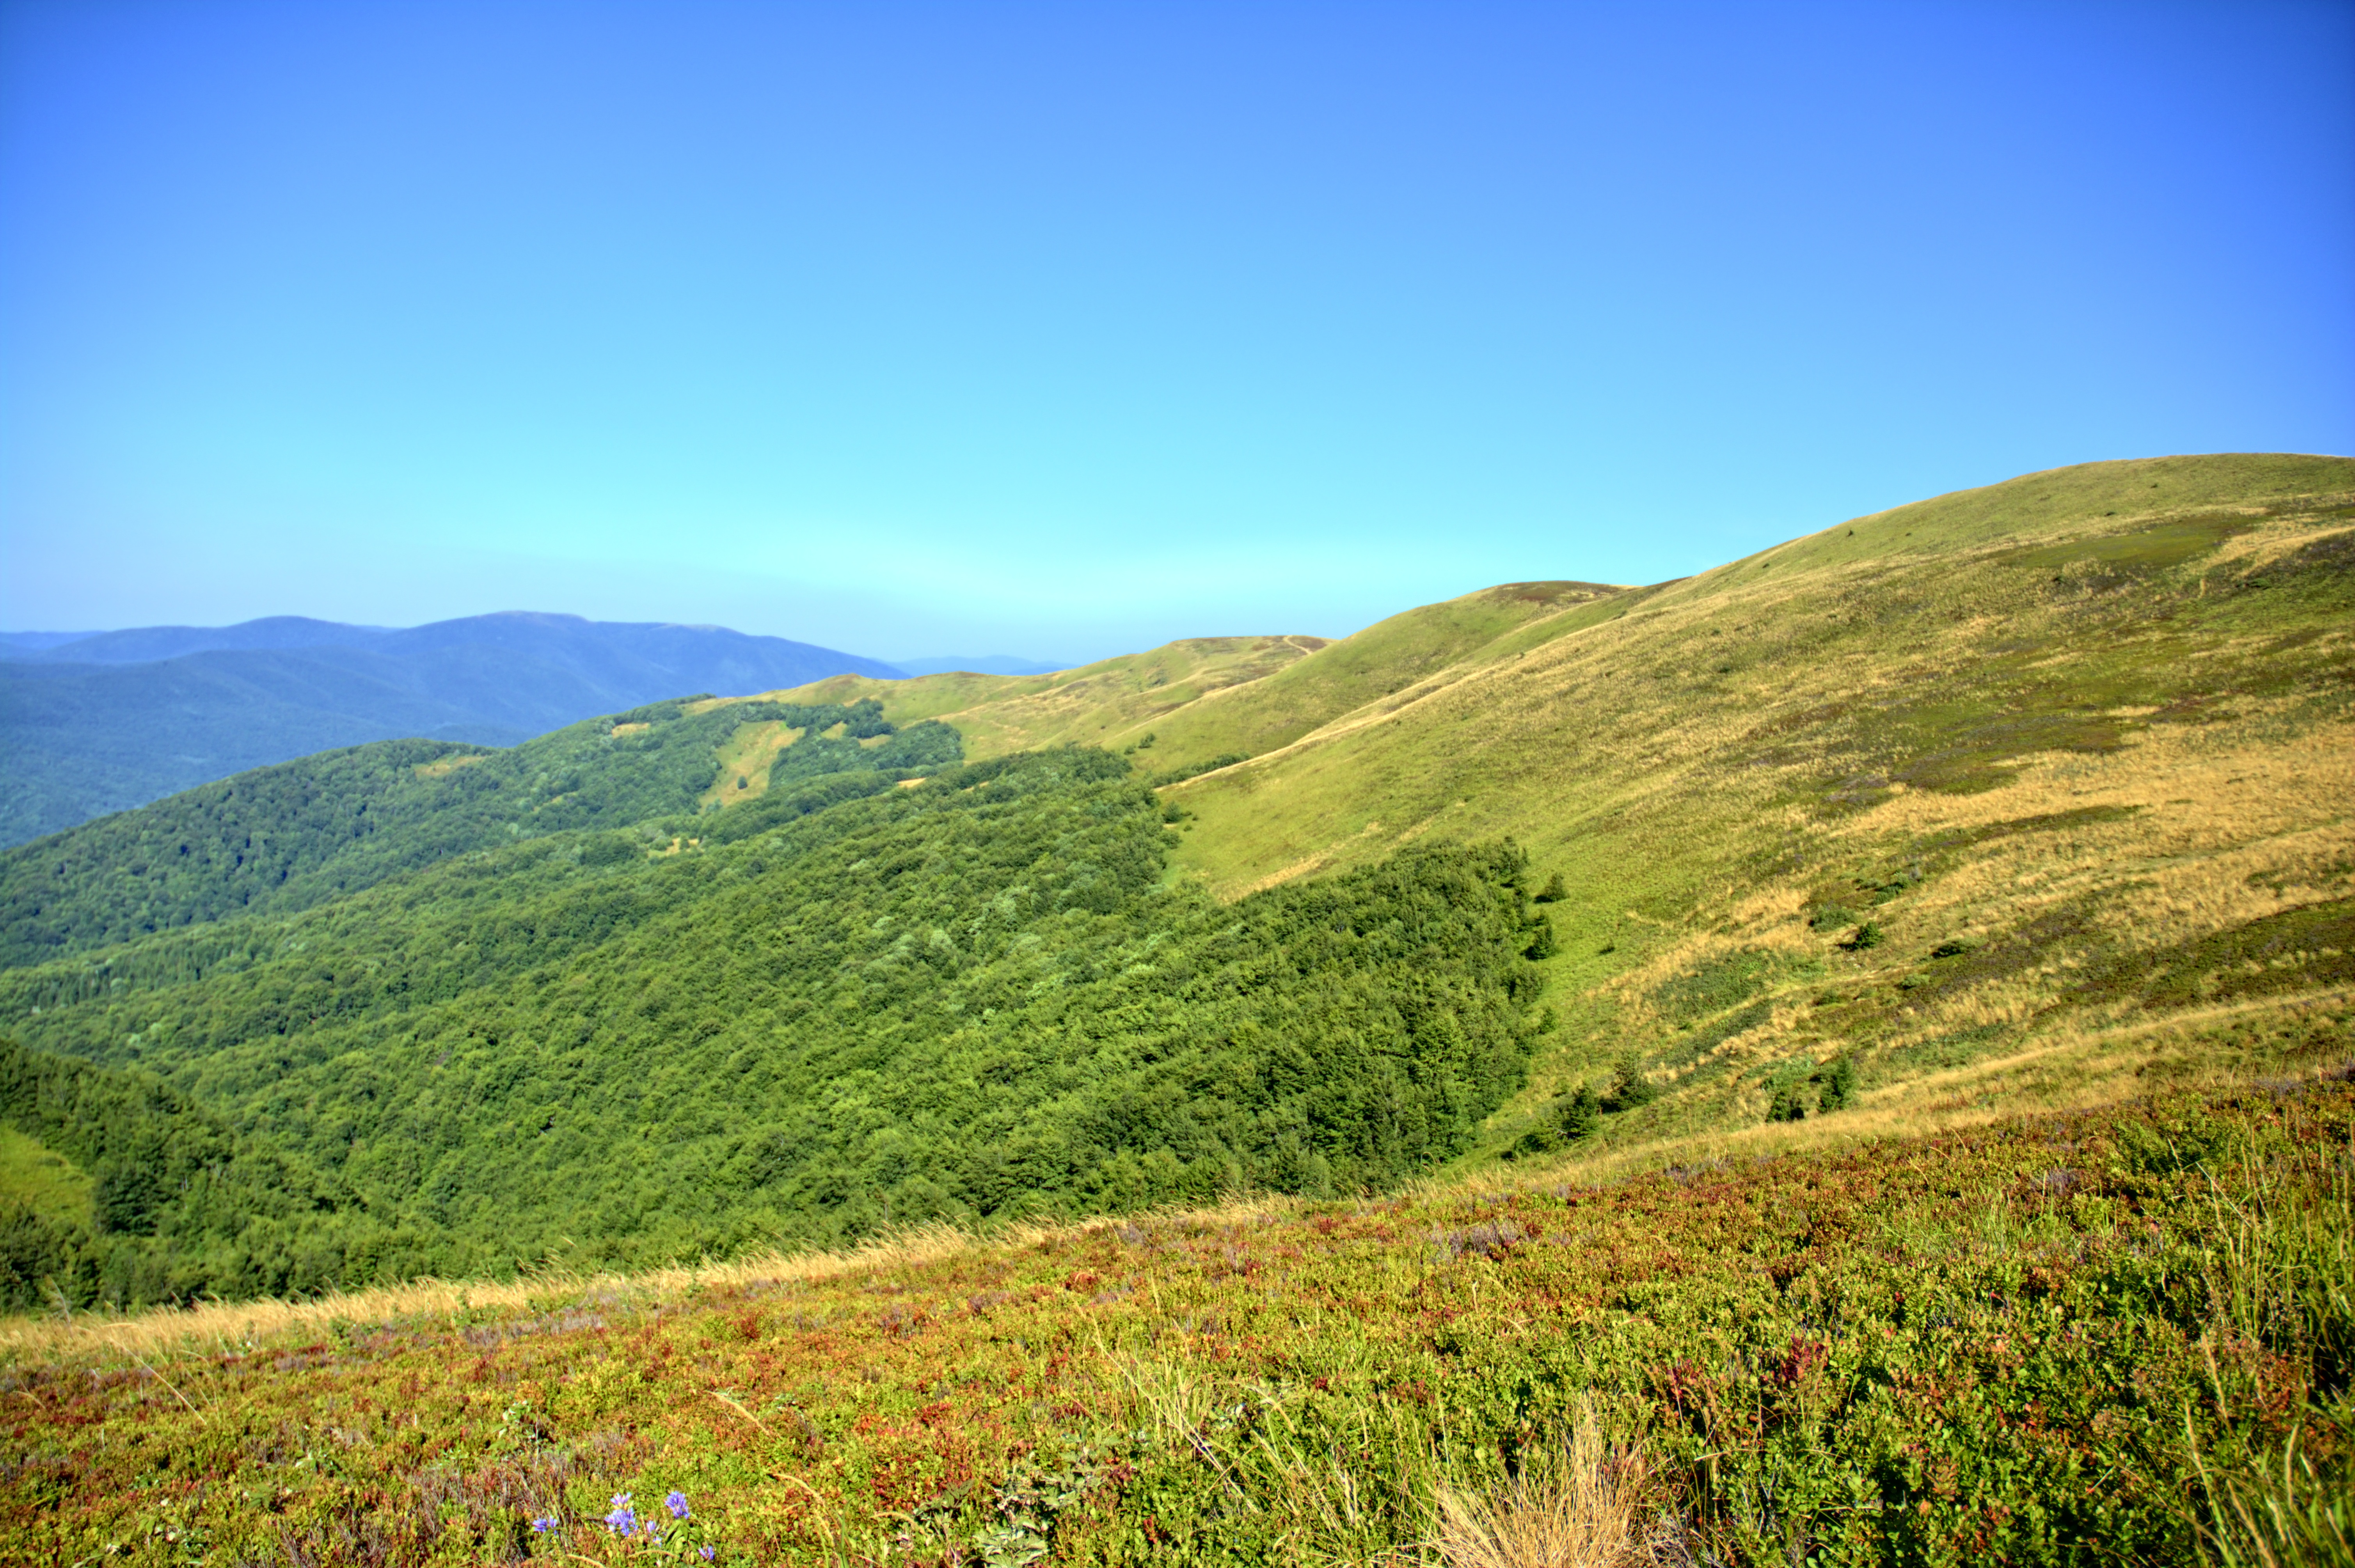
landscape, nature, grass, wilderness, mountain, sky, trail, field, meadow, hill, view, valley, mountain range, panorama, travel, green, pasture, autumn, holiday, blue, tourism, highland, ridge, blue sky, top view, sunny, colors, holidays, mountains, grassland, poland, plateau, fell, habitat, loch, time of year, ecosystem, tops, the silence, peace of mind, rural area, landform, bieszczady, mountain pass, the horizon, beech berdo, tarnica, natural environment, geographical feature, mountainous landforms